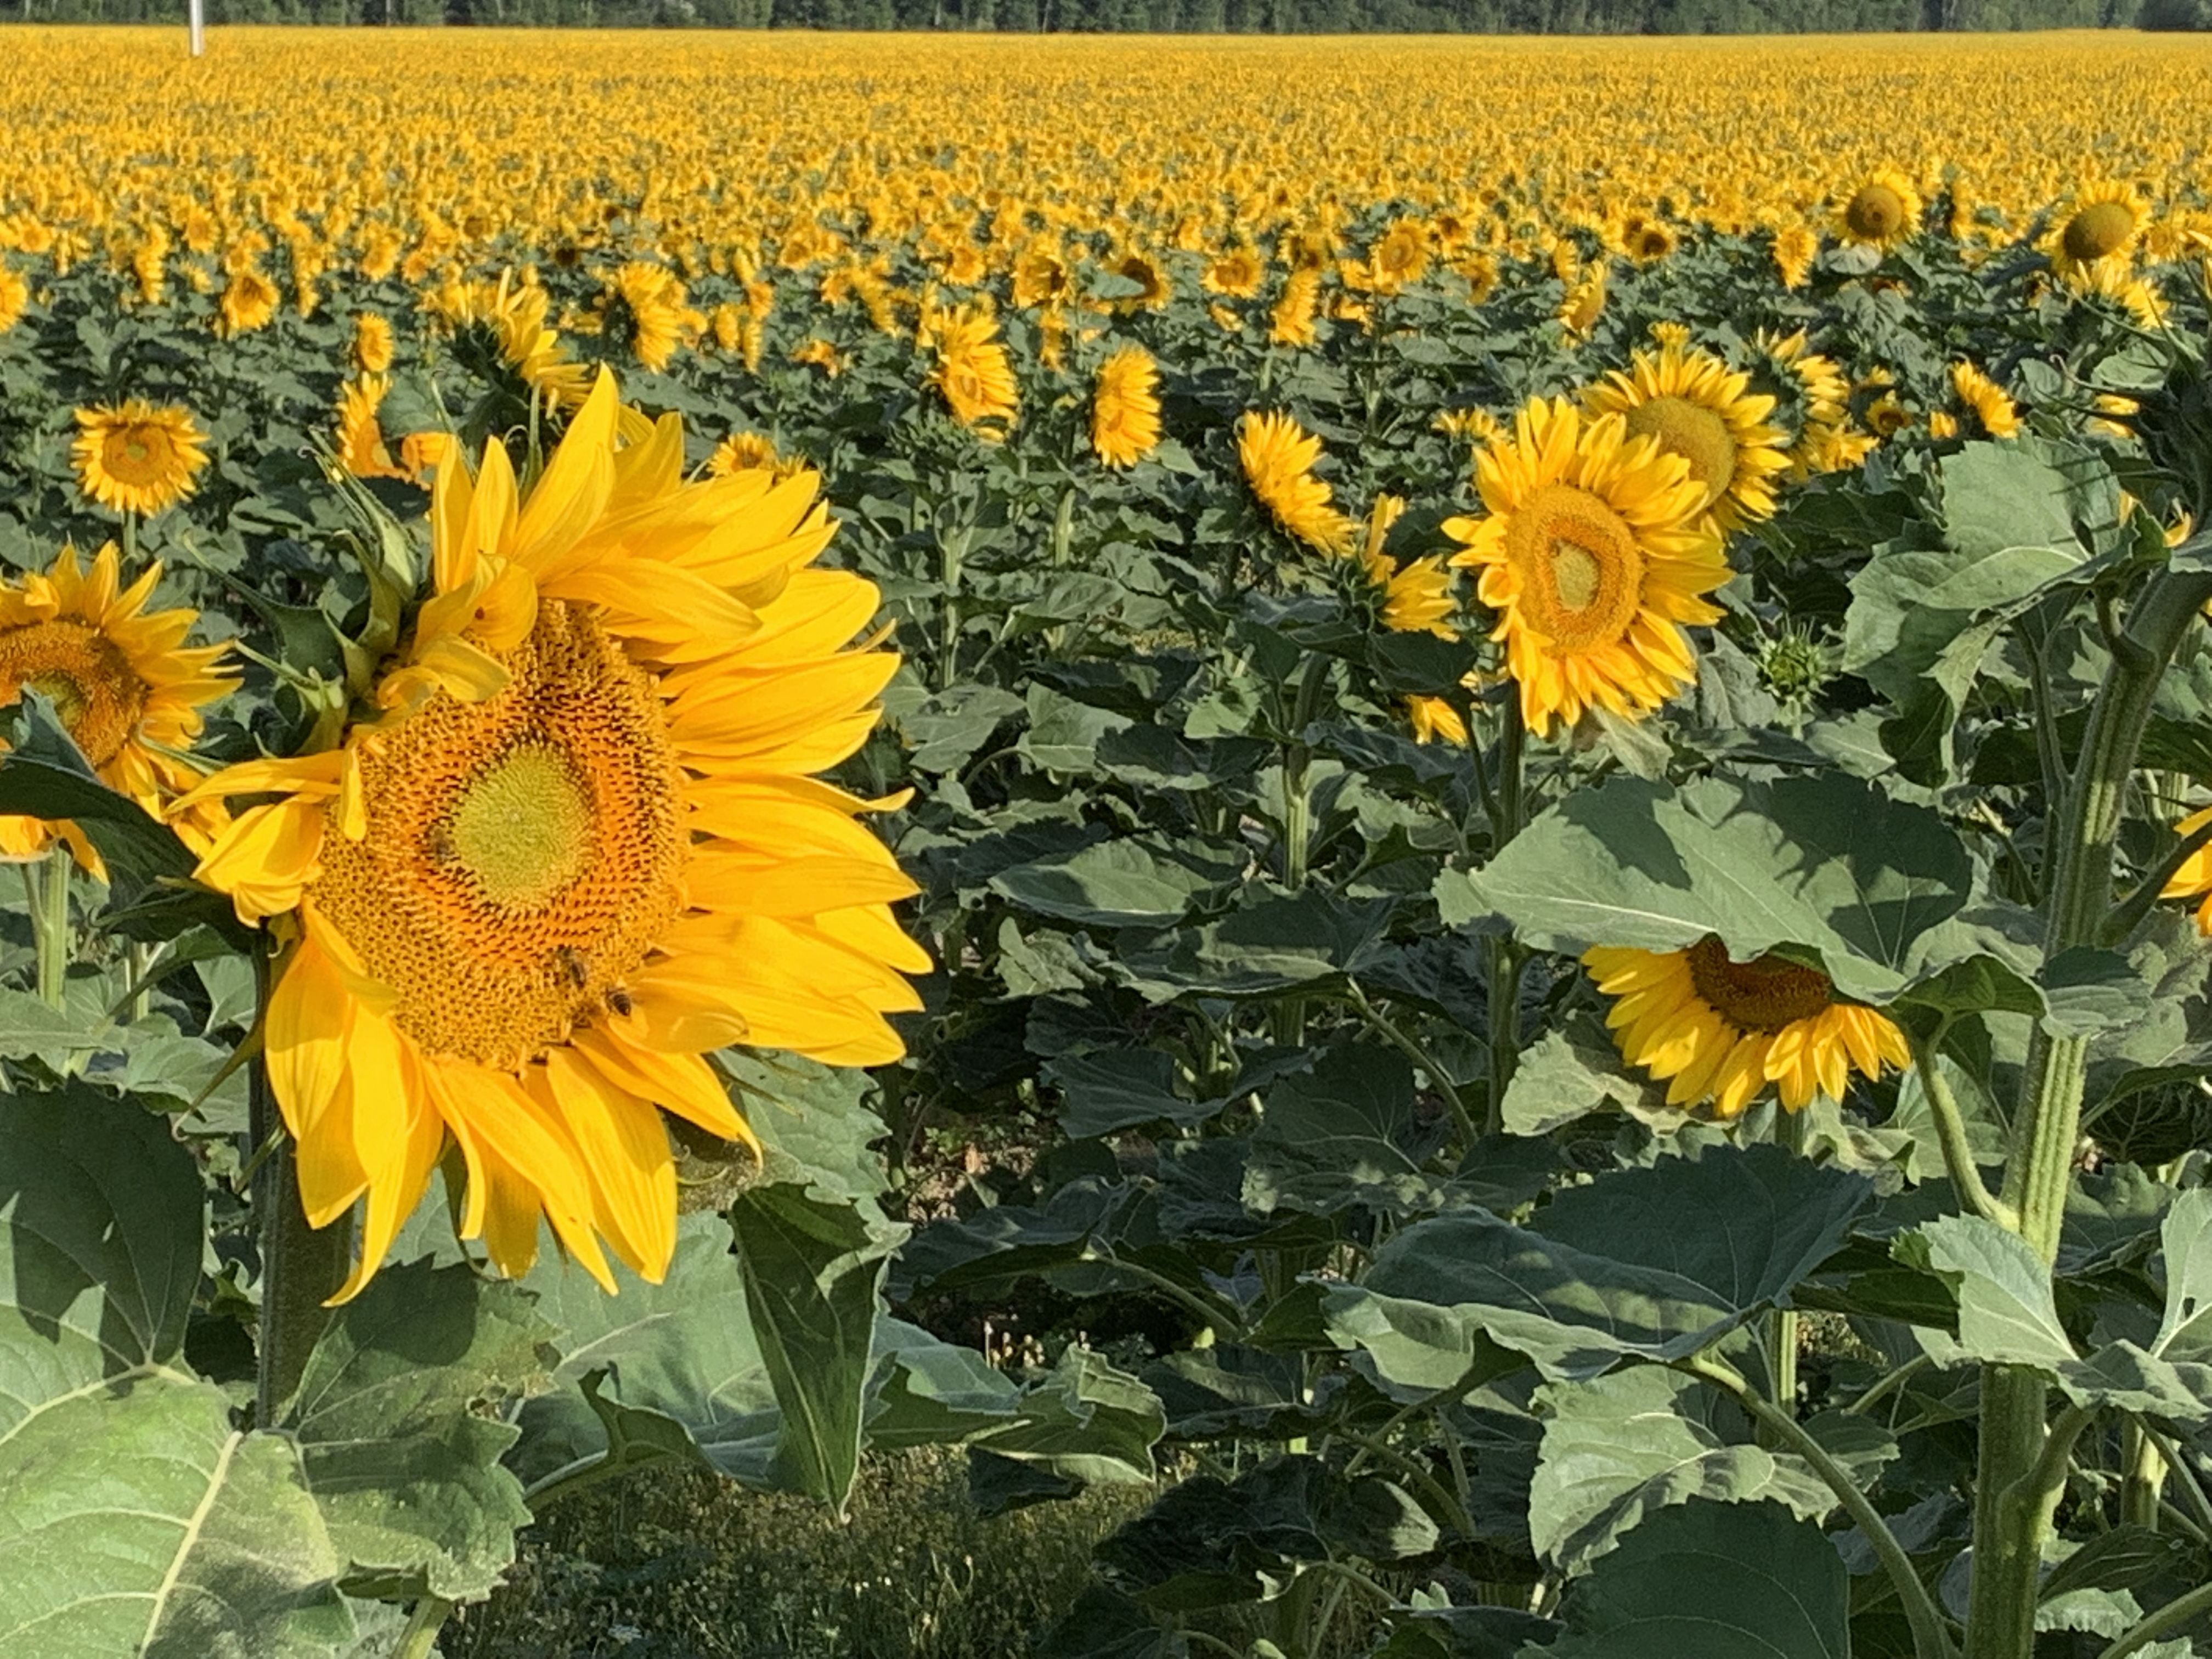
bees, flower, sunflower, flowering plant, plant, yellow, field, plantation, sky, sunflower seed, crop, vegetarian food, annual plant, daisy family, asterales, cuisine, landscape, petal, wildflower, perennial plant, pollen